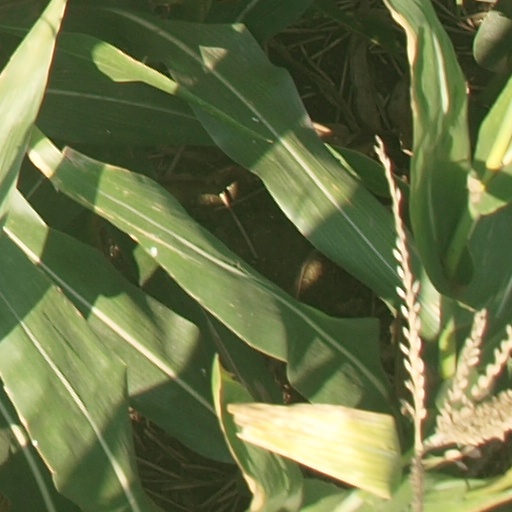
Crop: maize; corn